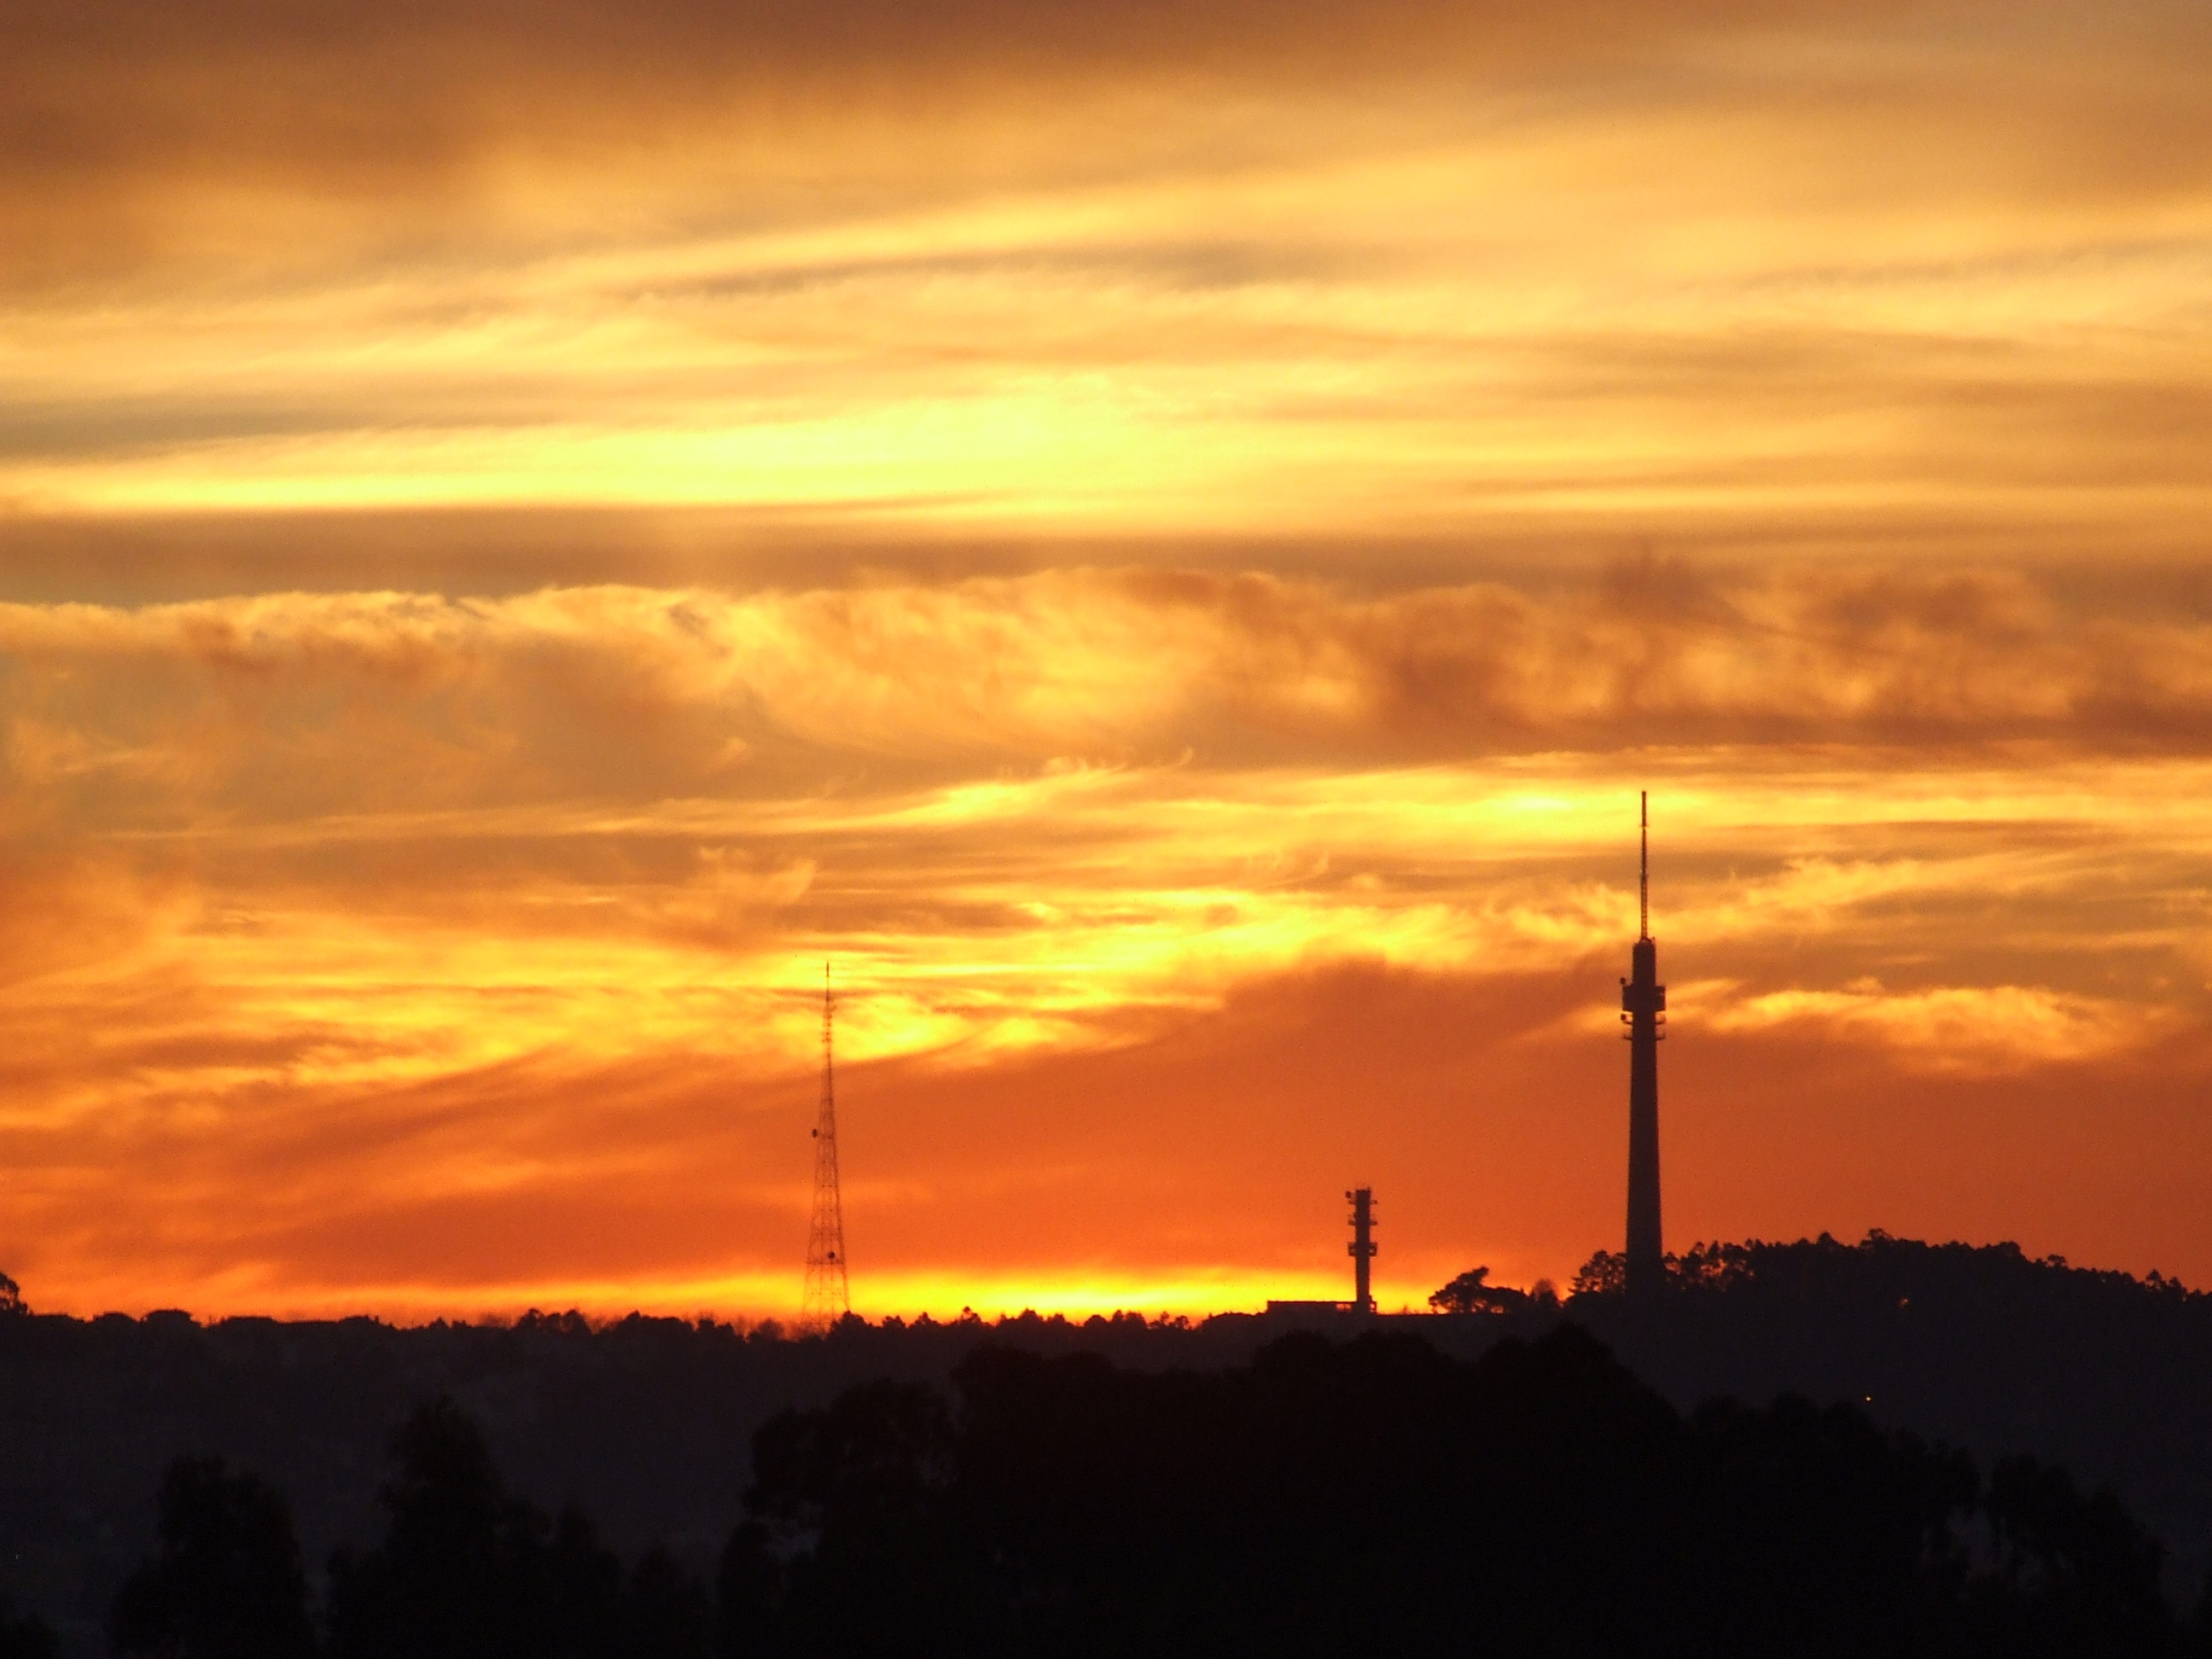
landscape, horizon, cloud, sky, sun, sunrise, sunset, field, sunlight, morning, dawn, atmosphere, dusk, evening, order, sol, eventide, afterglow, red sky at morning, by sol landscape